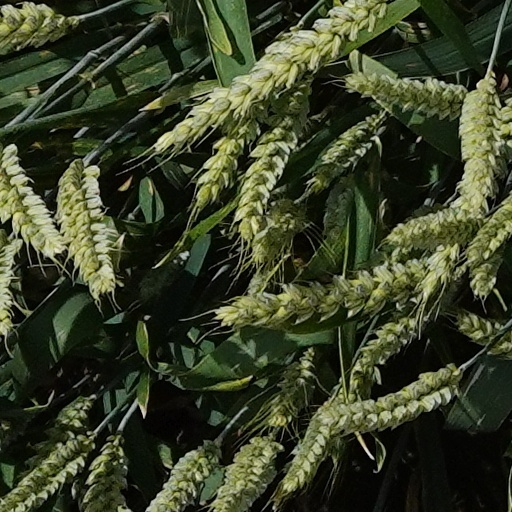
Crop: wheat